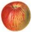
Label: apple